Louis IV, Grand Duke of Hesse

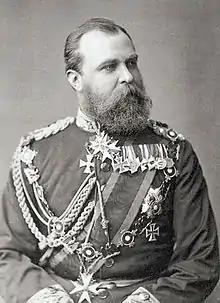
Ludwig IV, 1878

Louis IV (12 September 1837 – 13 March 1892) was the Grand Duke of Hesse and by Rhine from 13 June 1877 until his death in 1892. Through his marriage to Queen Victoria's second daughter Alice, he was connected to the British royal family. Two of his daughters married into the House of Romanov.